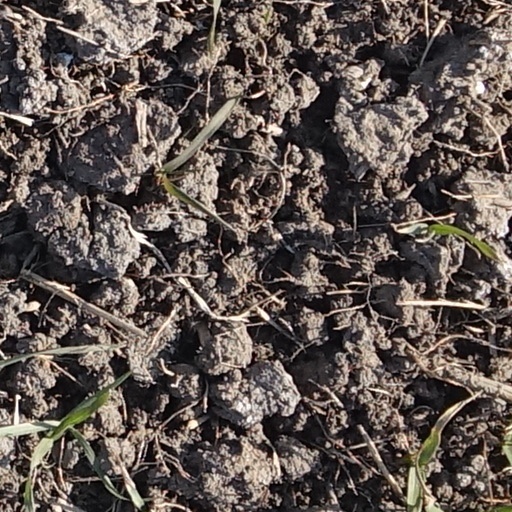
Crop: wheat